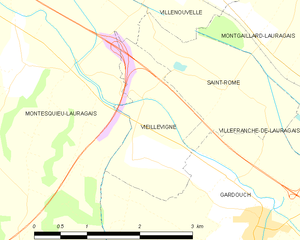
Vieillevigne est une commune française située dans le département de la Haute-Garonne, dans la région Occitanie.